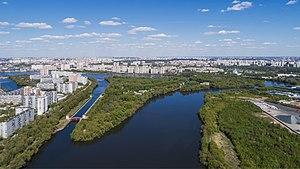
Moscou est la capitale de la Russie et compte environ douze millions six cent mille habitants intra muros sur une superficie de 2 510 km² ce qui en fait la ville la plus peuplée à la fois du pays et d'Europe. Sur le plan administratif Moscou fait partie du district fédéral central et a le statut de ville d'importance fédérale qui lui donne le même niveau d'autonomie que les autres sujets de la Russie. Elle est quasiment enclavée dans l'oblast de Moscou, mais en est administrativement indépendante. Ses habitants sont les Moscovites. Moscou se situe dans la partie européenne de la Russie au milieu d'une région de plaine. Sa latitude élevée lui vaut un climat froid et continental. Le Kremlin, son cœur historique, est édifié sur une colline qui domine la rive gauche de la rivière Moskova.